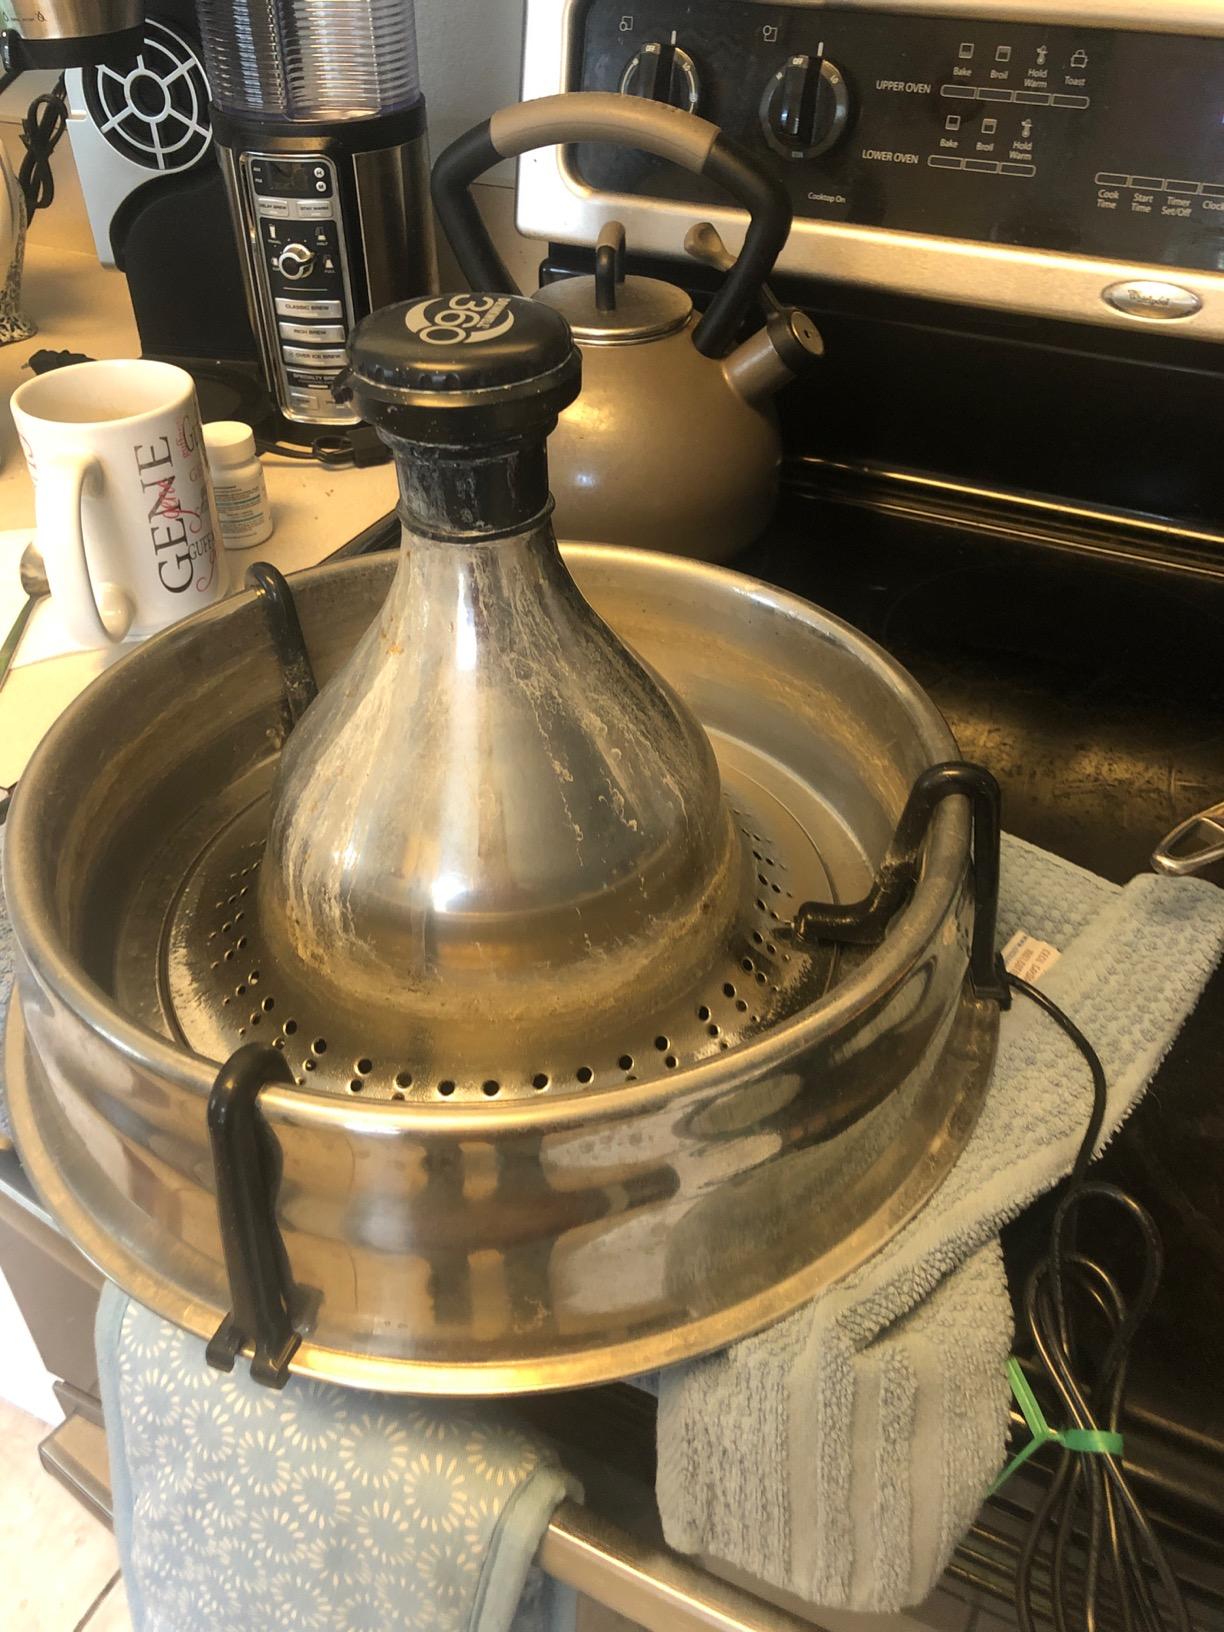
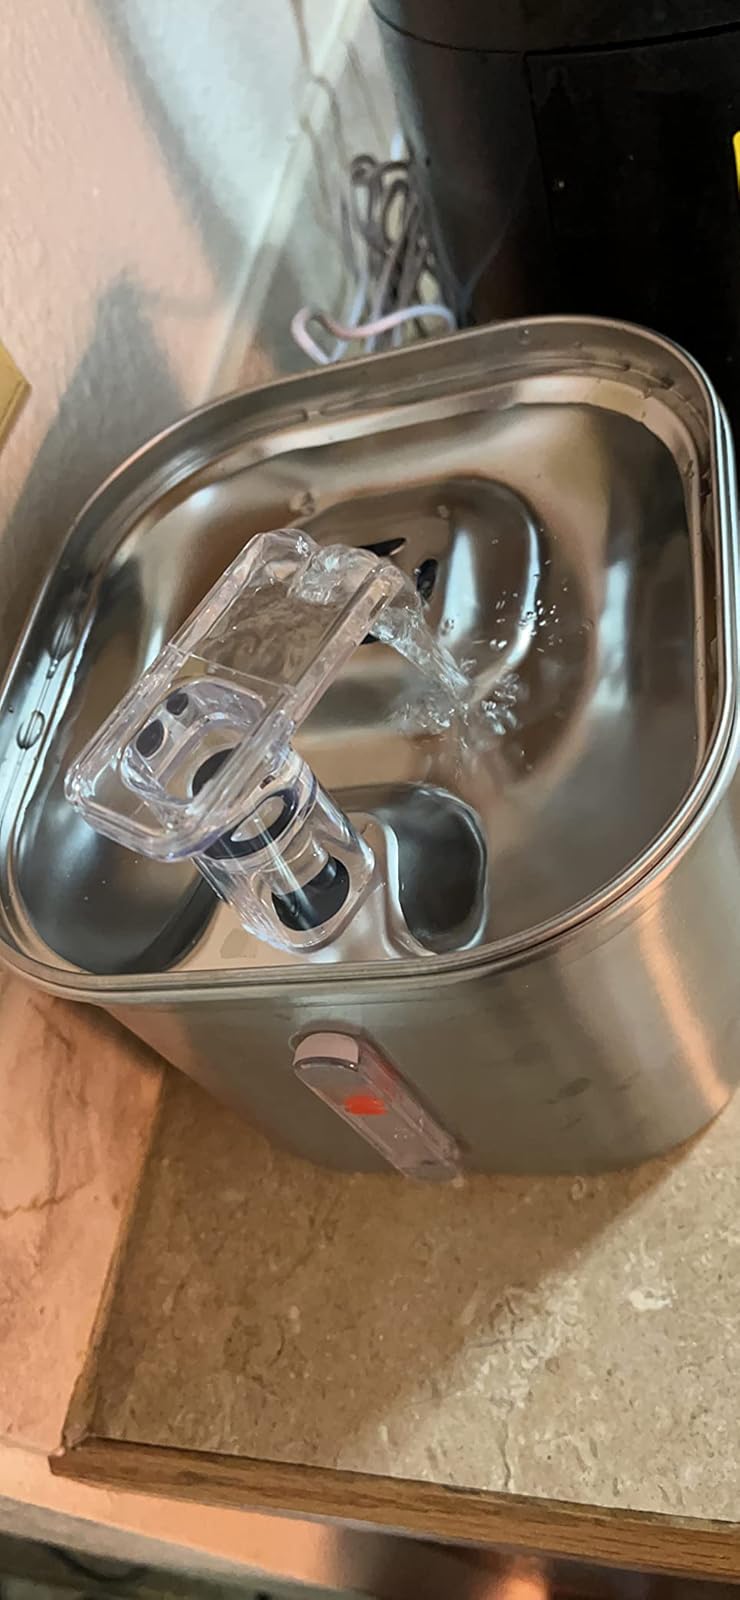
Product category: items_bowl
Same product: no